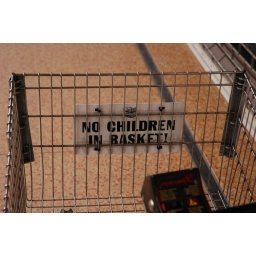
although we do have chicken in a basket